New Farmers-Small Landowners Party

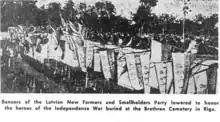
Party flags at the Brothers' Cemetery in Riga, 1920s–30s

In the 1925 elections the new party won three seats. In 1928 it was joined by the more radical members of the BAS, who had remained in the Farmers' Union. The elections that year saw the party win four seats in the 3rd Saeima. However, the radical members split from the party in 1931 to establish the New Farmers' Association. In the elections later that year the New Farmers-Small Landowners Party managed to win seven seats in the 4th Saeima, whilst the New Farmers' Association won two.